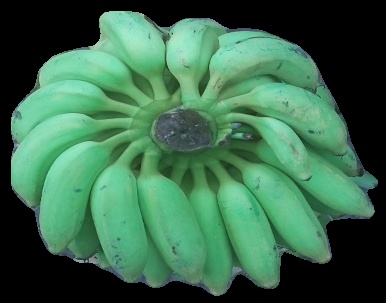
Variety: elakki-bale
Grade: grade2